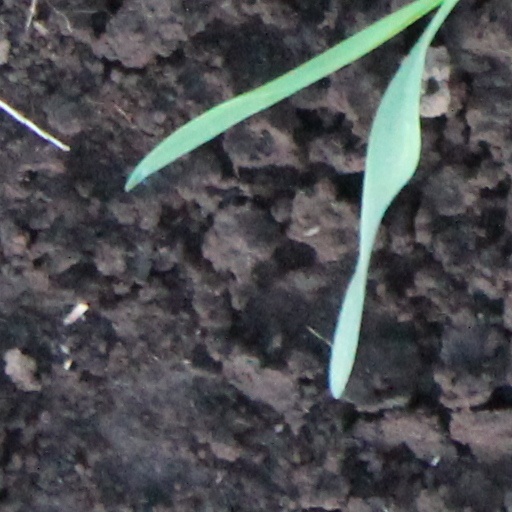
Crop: wheat